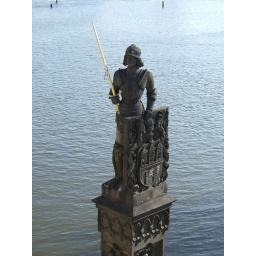
golden sword held by stone boy guarding a flowing river